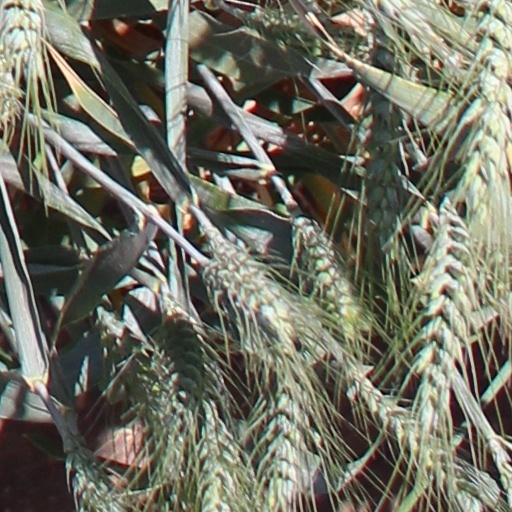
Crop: wheat